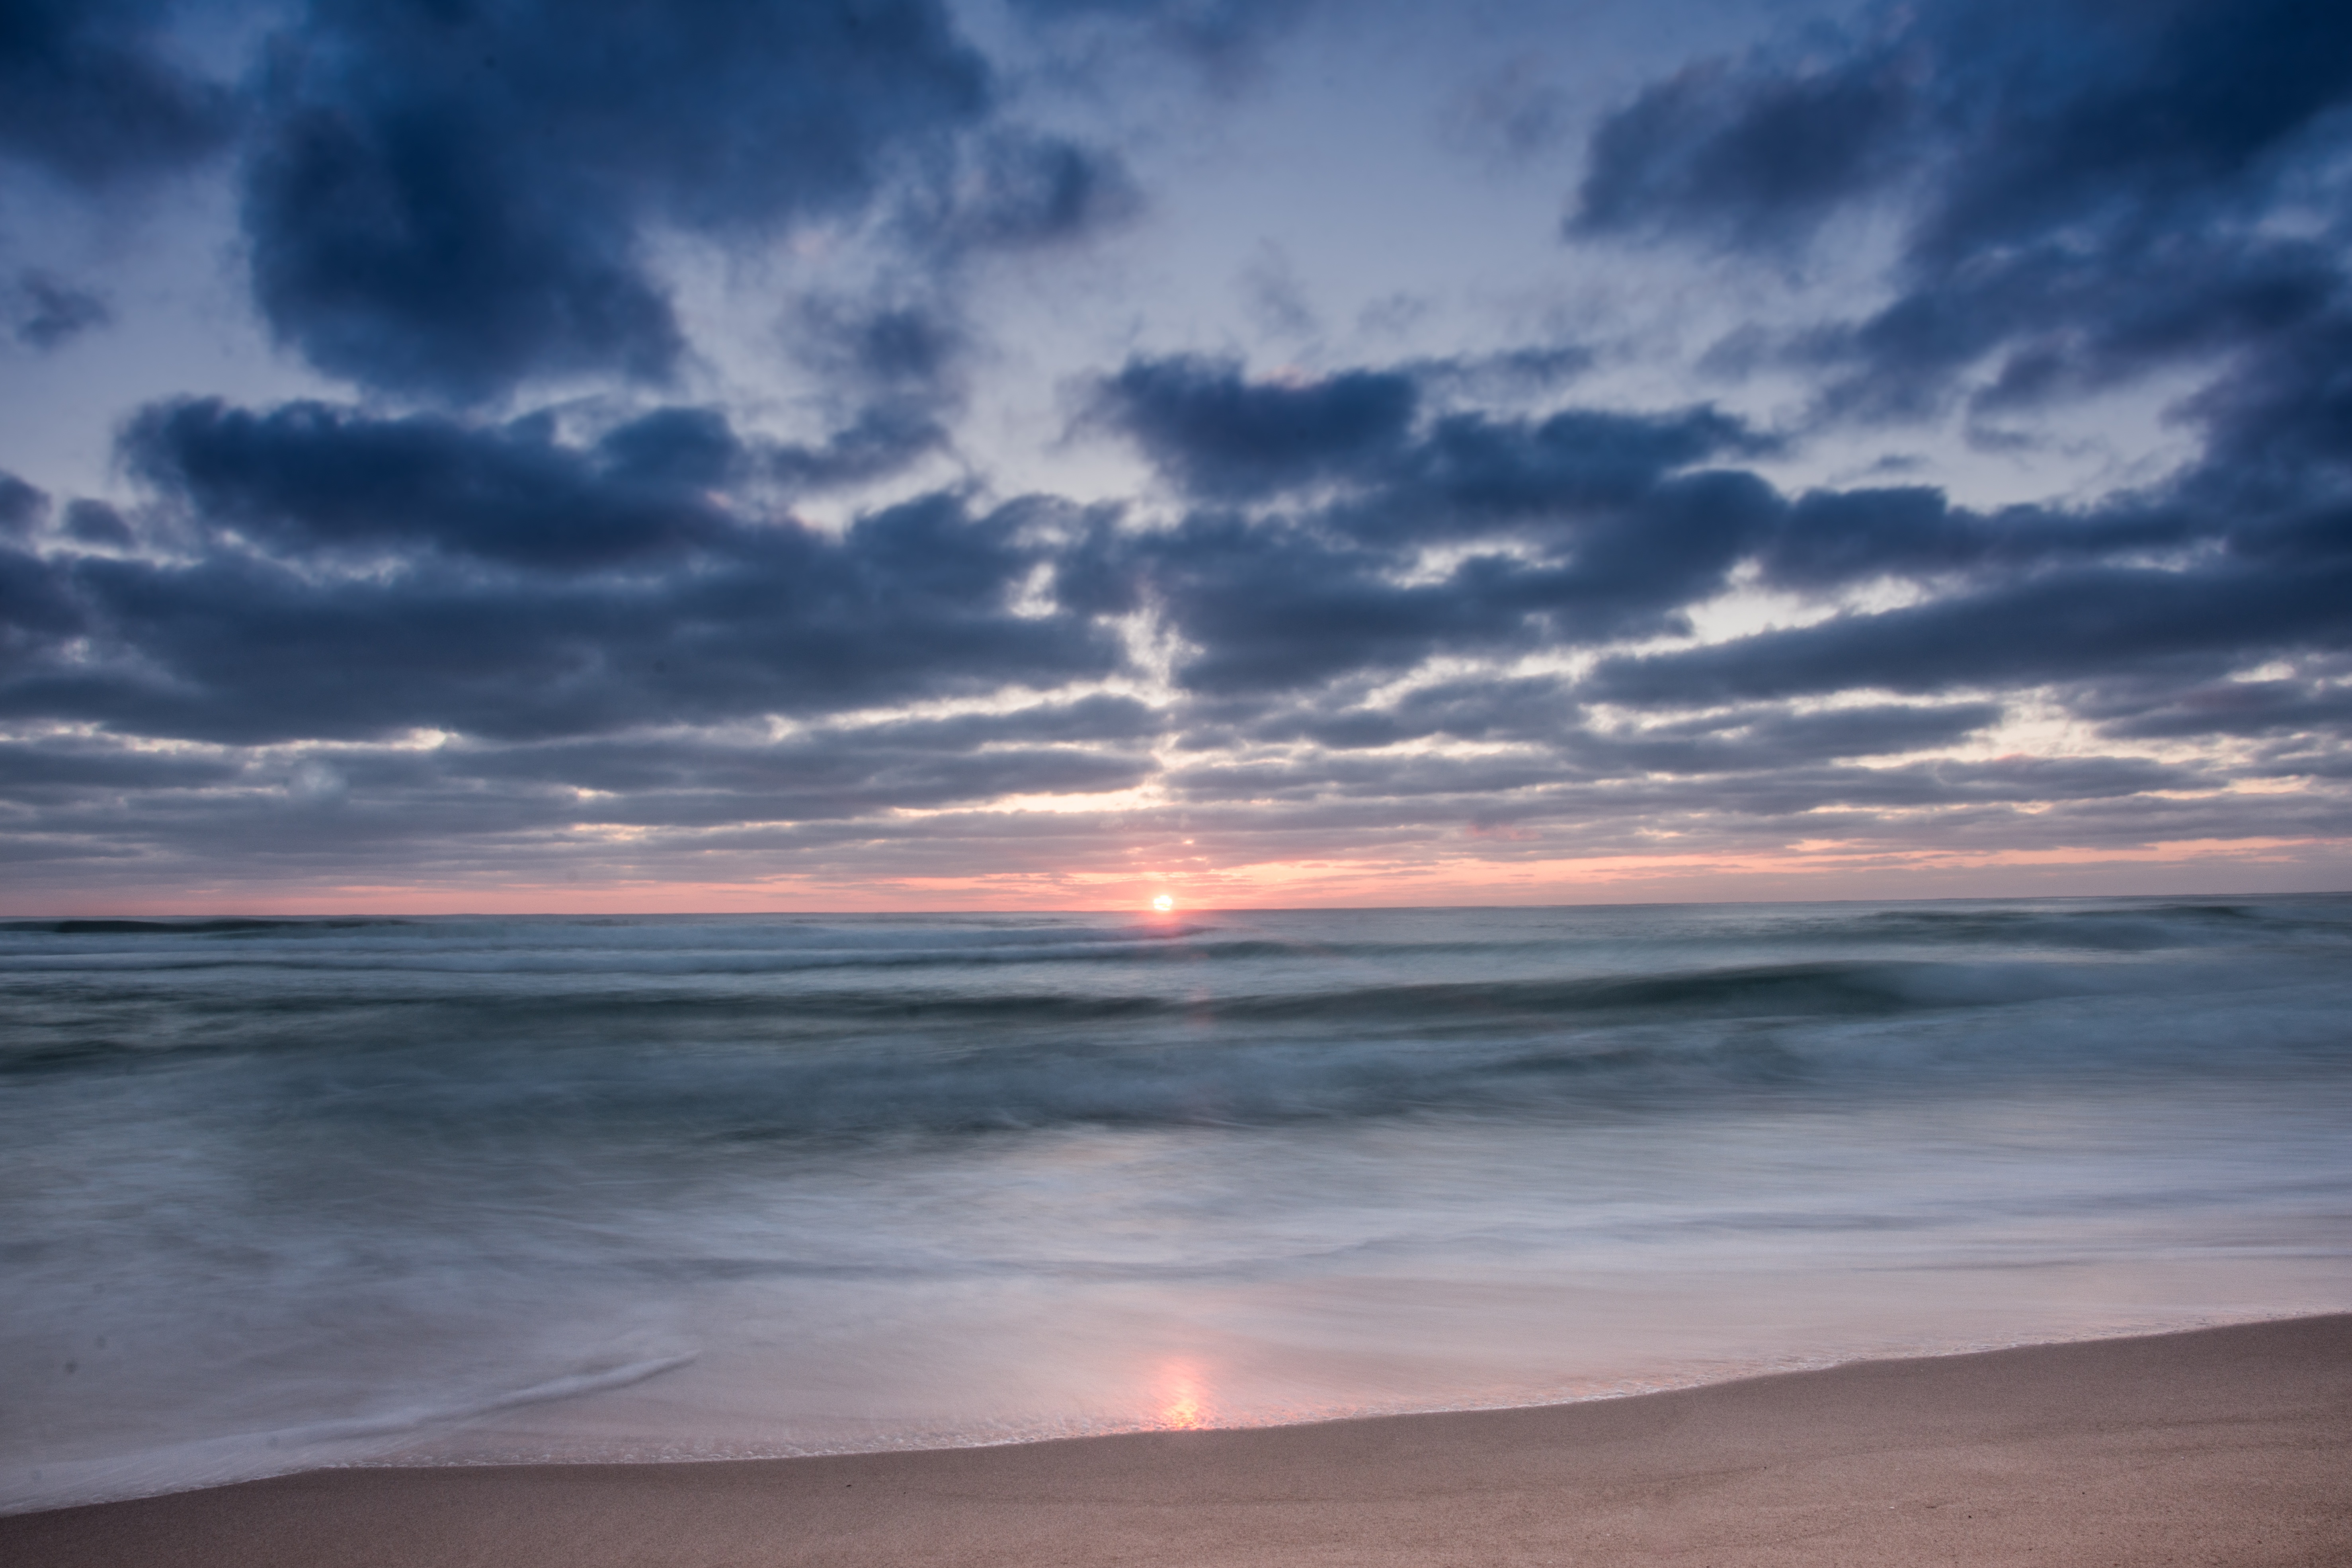
beach, landscape, sea, coast, water, nature, outdoor, sand, ocean, horizon, cloud, sky, sunrise, sunset, sunlight, morning, shore, wave, dawn, atmosphere, summer, vacation, dusk, evening, orange, reflection, relax, tropical, color, peaceful, holiday, yellow, body of water, sunny, bulgaria, primorsko, afterglow, wind wave